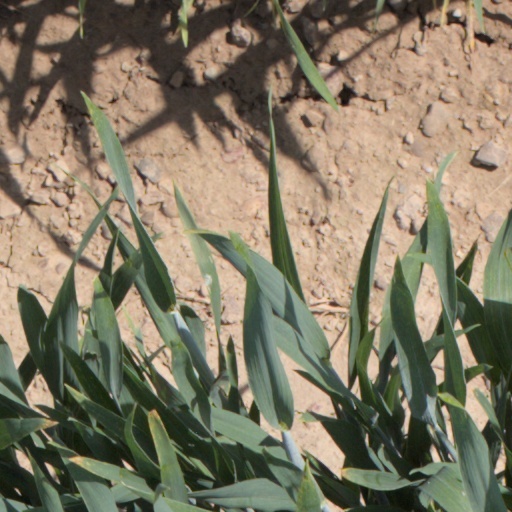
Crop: wheat